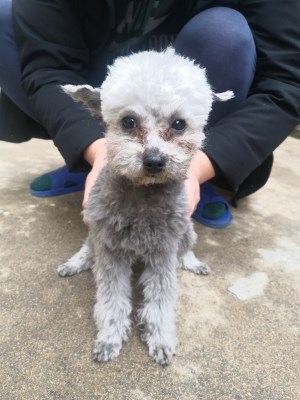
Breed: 7449-n000128-teddy